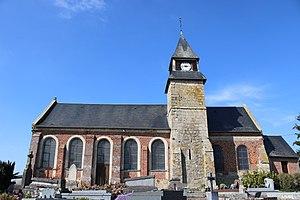
L'église.